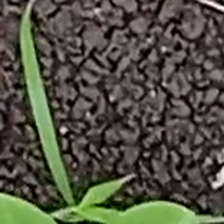
Weed species: Digitaria_SP_(Digitaria Sanguinalis )